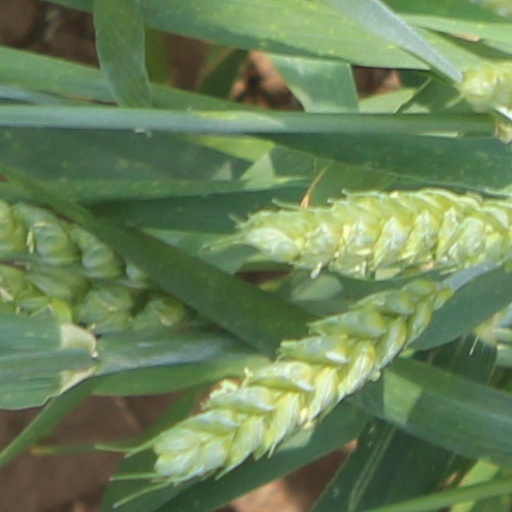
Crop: wheat